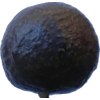
Label: black_avocado